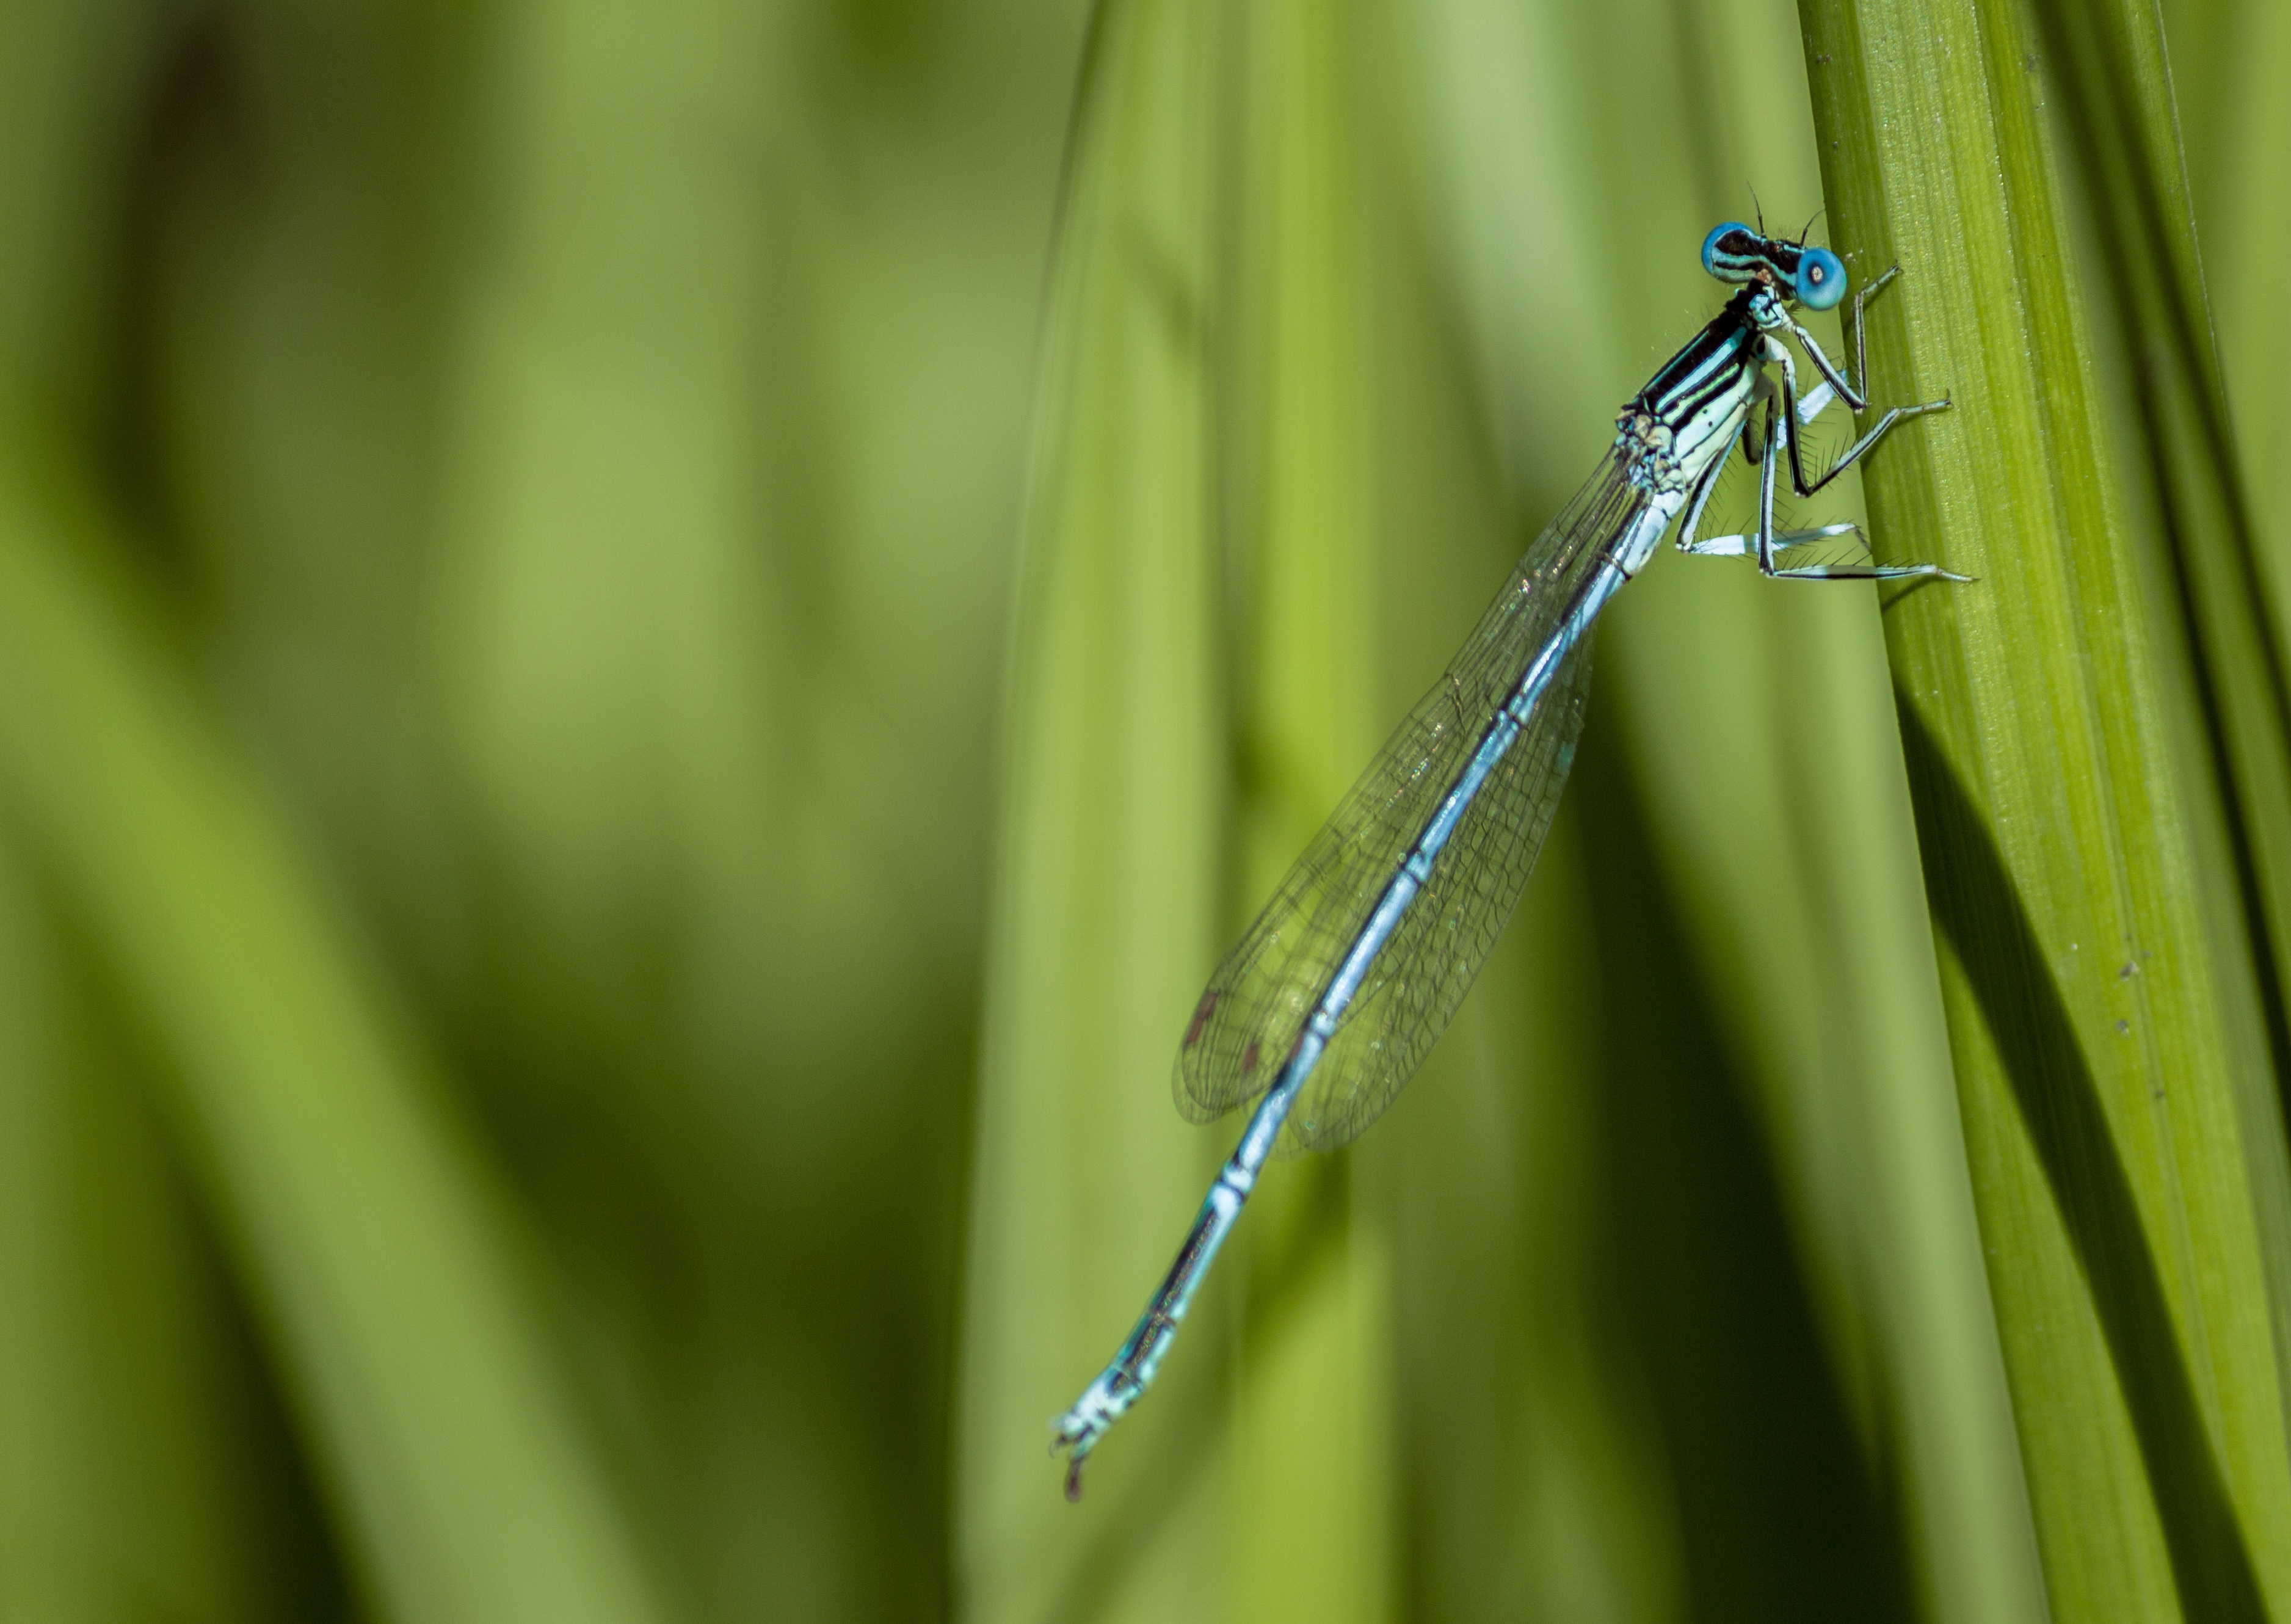
nature, grass, photography, leaf, green, insect, macro, close, fauna, invertebrate, close up, dragonfly, detail, damselfly, moisture, macro photography, arthropod, grass family, plant stem, dragonflies and damseflies